Cootamundra Domestic Training Home for Aboriginal Girls

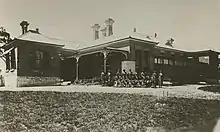
Historic photo of the Training Home

The former Cootamundra Aboriginal Girls' Training Home is located on lands described by Tindale as those of the Wiradjuri language group. (Tindale) Aboriginal people from the area identify themselves as being part of the Wiradjuri nation. Wiradjuri means "people of the three rivers", these rivers being the Macquarie, Lachlan and Murrumbidgee. Clashes between the new European settlers and the local Aboriginal people were common around the Murrumbidgee and even further north, particularly between 1839 and 1841. These violent incidents have been termed the "Wiradjuri wars". (Read)